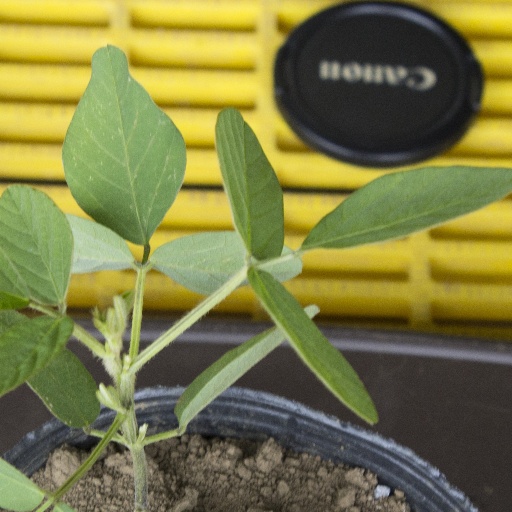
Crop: soybean